Symphony No. 32 (Mozart)

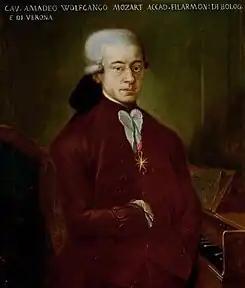
1777 Bologna portrait of Mozart

The Symphony No. 32 in G major, K. 318, was written by Wolfgang Amadeus Mozart in 1779, after his return from Paris.